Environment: real
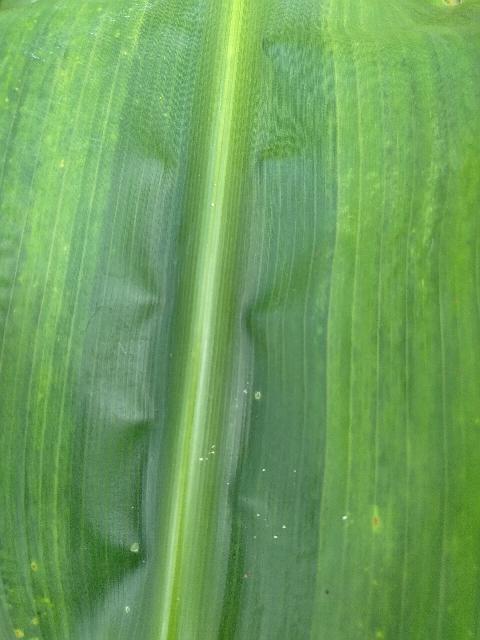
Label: lethal_necrosis